Suikoden II

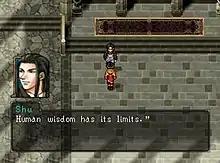
Dialogue between characters in Suikoden 2 is an important part of gameplay.

The story of "Suikoden II" centers around the protagonist, Riou (any name can be chosen by the player), his childhood best friend Jowy Atreides, and his adopted sister Nanami. The story revolves around Riou and Jowy each acquiring one half of the Rune of the Beginning, one of the 27 True Runes that each govern an aspect of the "Suikoden" universe and are the source of all magical powers. The Rune, whose name references the creation myth of the "Suikoden" universe, governs conflict and war, and steers the destinies of Riou and Jowy so they must fight each other until one is defeated and the two halves are reunited. Their fated conflict causes much pain for Nanami, who wishes for the three friends to run away and live a quiet and happy life together.